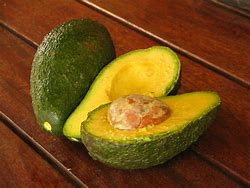
Label: Avocado